Fight Club: Members Only

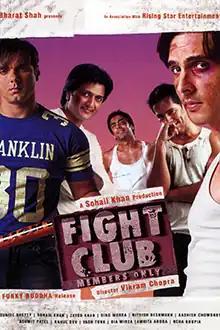
Promotional poster

Fight Club: Members Only is a 2006 Indian Hindi-language action thriller film directed by Vikram Chopra and produced by Ravi Walia and Sohail Khan. The film features an ensemble cast of Suniel Shetty, Sohail Khan, Zayed Khan, Dino Morea, Ritesh Deshmukh, Aashish Chaudhary, Rahul Dev, Dia Mirza and Amrita Arora with Ashmit Patel, Yash Tonk, Kulbhushan Kharbanda and Neha Dhupia in supporting roles. Its plot borrows heavily from the 1999 American film "Fight Club".